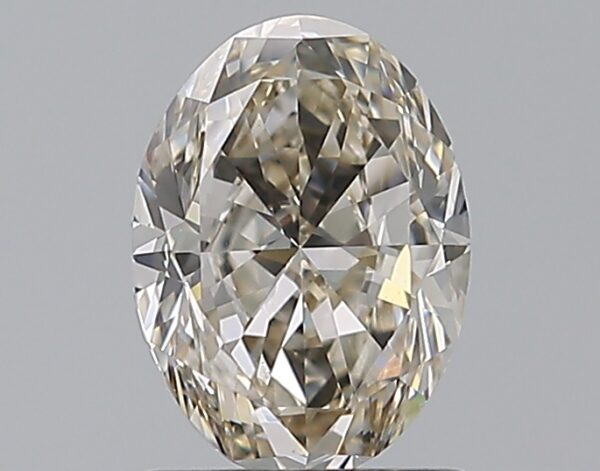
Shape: oval
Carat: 1
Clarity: VS1
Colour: K
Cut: VG
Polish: EX
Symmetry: VG
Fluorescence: F
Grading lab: GIA
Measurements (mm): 7.56 x 5.49 x 3.42